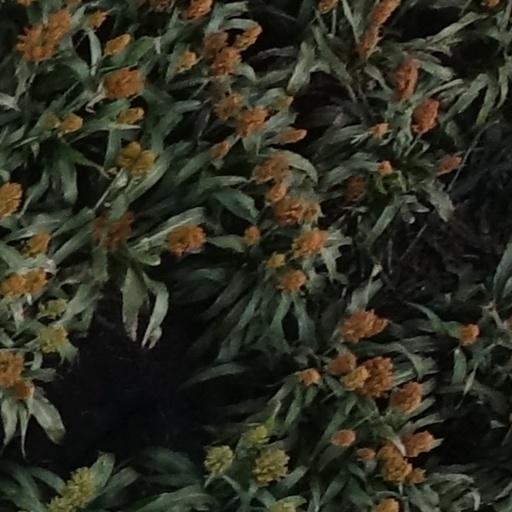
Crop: sorghum